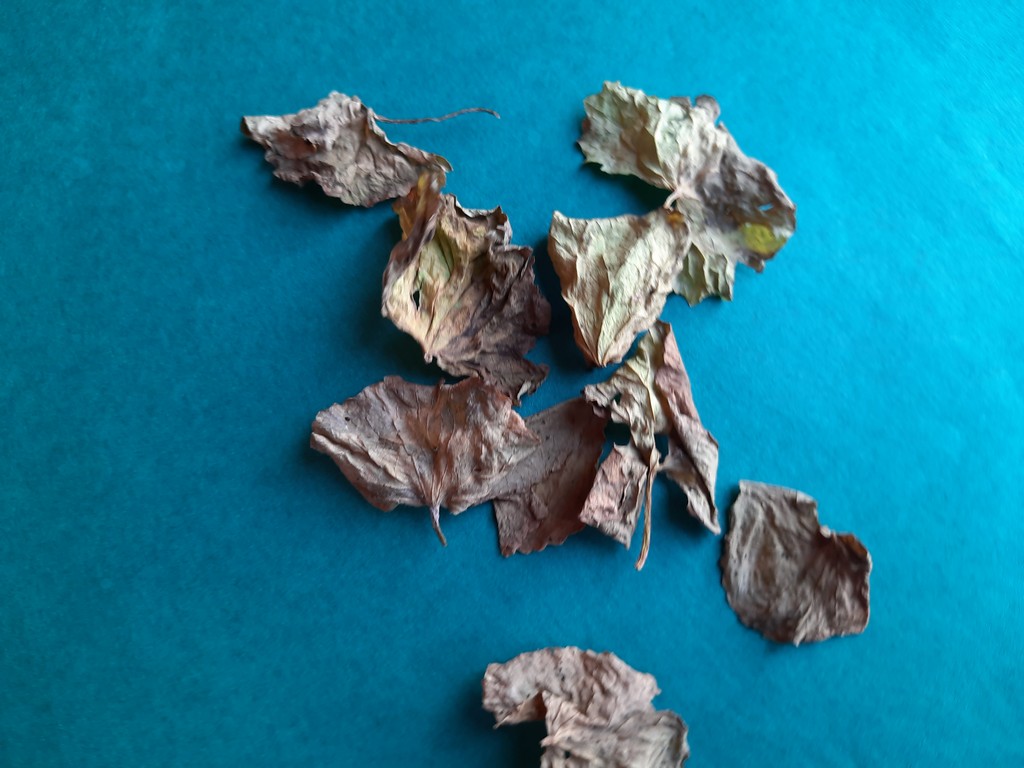
Label: Dried